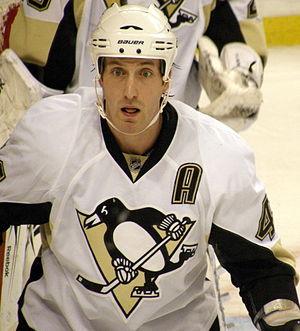
Marc-André Fleury est un joueur professionnel canadien de hockey sur glace en Amérique du Nord. Premier choix des Penguins de Pittsburgh de la Ligue nationale de hockey lors du repêchage de 2003, il fait ses débuts au poste de gardien de but avec l'équipe de Pennsylvanie en 2003-2004 mais ne devient gardien régulier de la franchise qu'au cours de la saison 2005-2006.